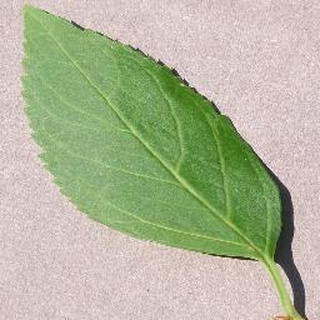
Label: healthy_cherry